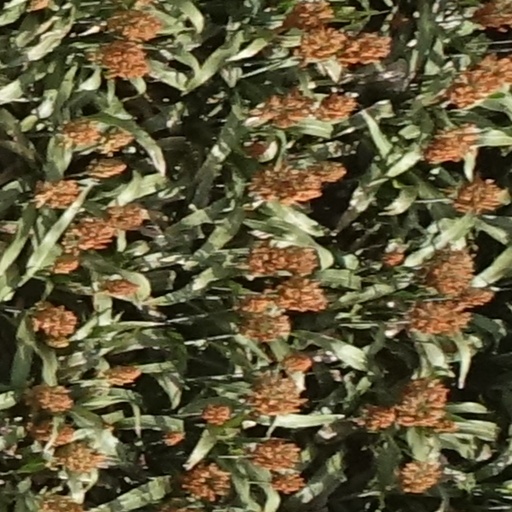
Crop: sorghum